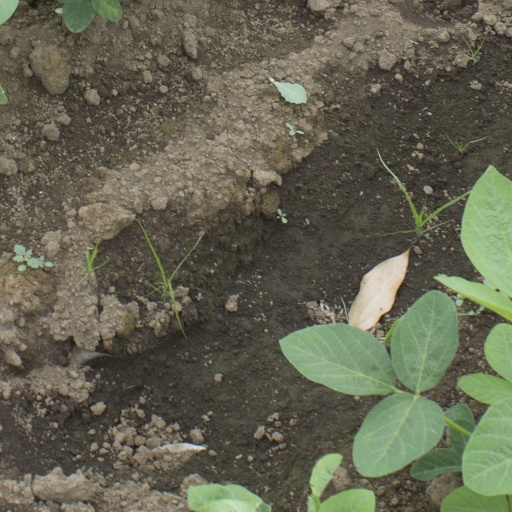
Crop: soybean